Fairmont Royal York

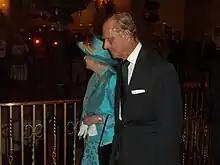
Queen Elizabeth II and Prince Philip, Duke of Edinburgh, at the Royal York during their 2010 royal tour

The hotel underwent an extensive renovation program in 1972 and 1973 to modernize its image. Called the Royal York Revelation, the program was overseen by the architects Webb Zerafa Menkes Housden (who also designed the Royal Bank plaza next to the hotel). The renovation cut a hole in the main-floor lobby for a spiral staircase, covered the marble pillars in the lobby with wood panelling, hung modern wall lamps and a chandelier, and replaced rugs with carpet. The clock standing at the centre of the spiral staircase was donated by the Canadian royal family. From 1988 until 1993, the Royal York underwent a $100-million restoration.